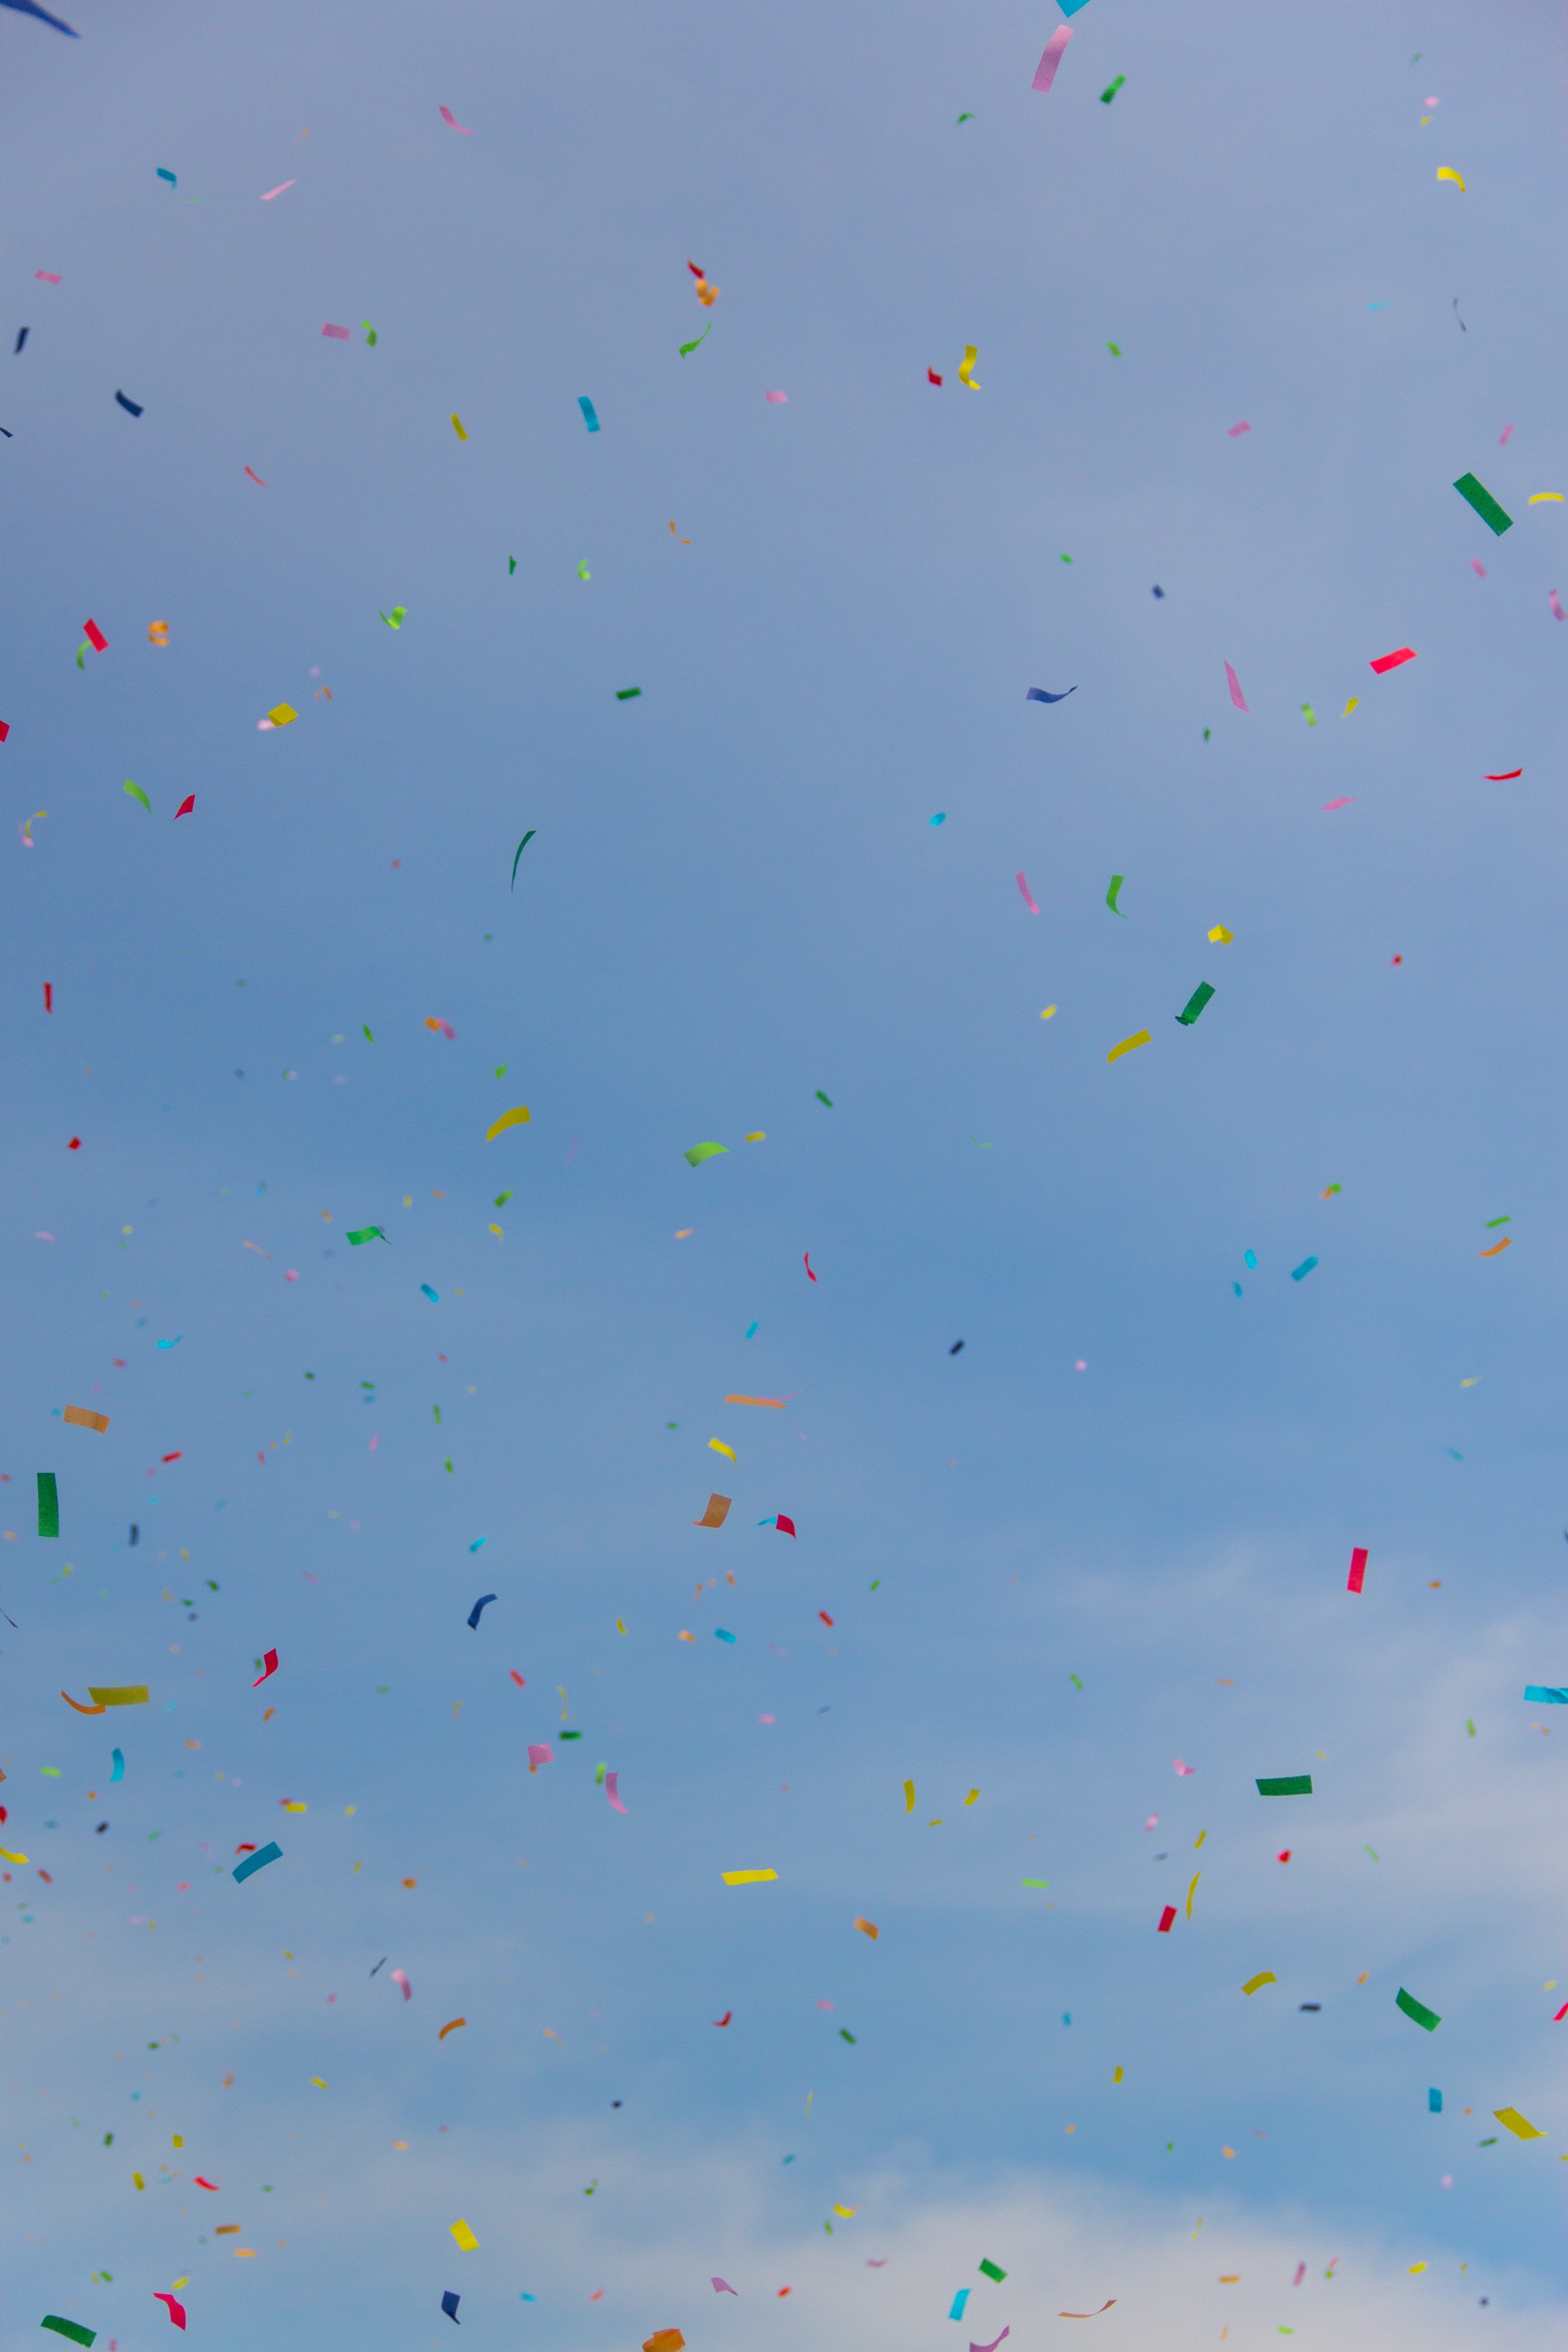
sky, air, leaf, flock, line, toy, confetti, illustration, party, merry, windsports, kite sports, animal migration